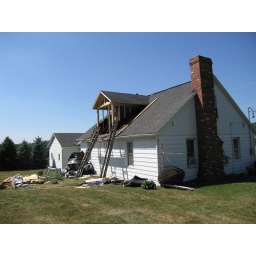
Our house in Pennsylvania getting a new dormer for the upstairs bathroom